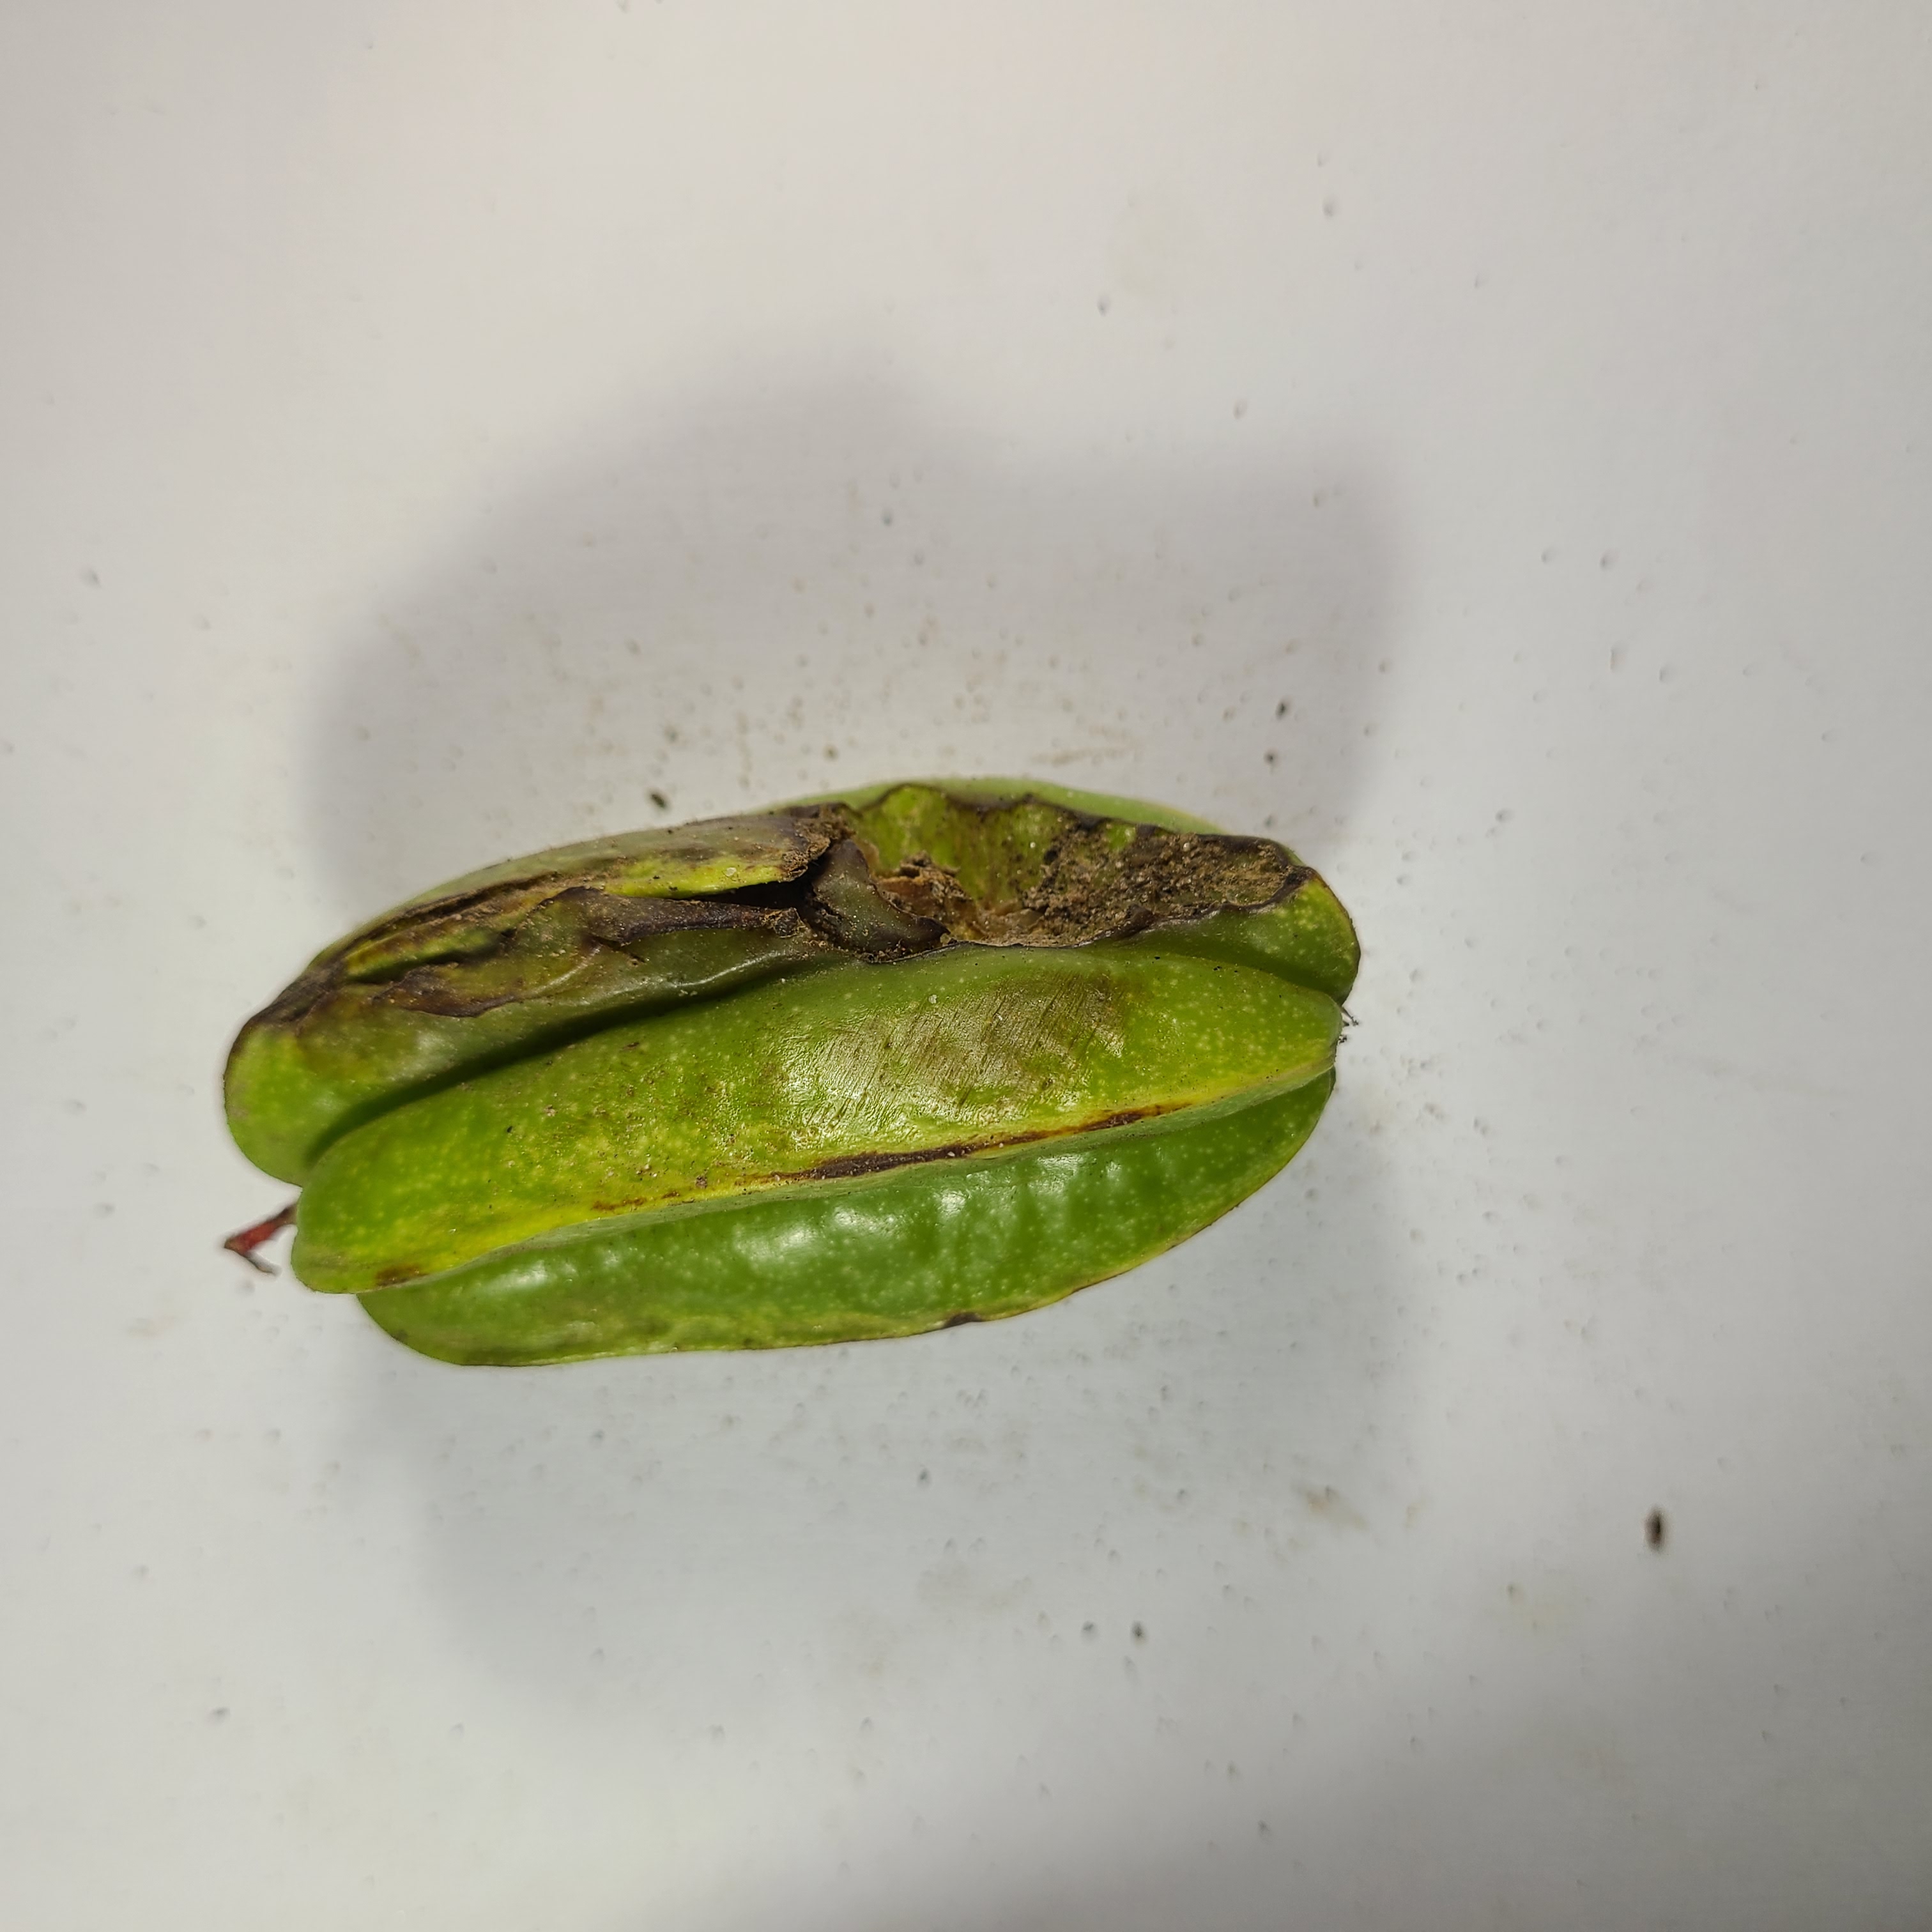
Label: Unhealthy Fruits